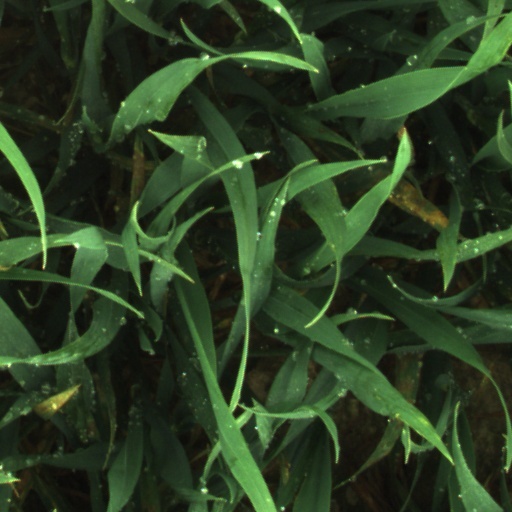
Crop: wheat